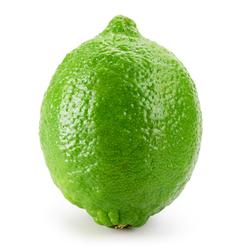
Label: Lemon